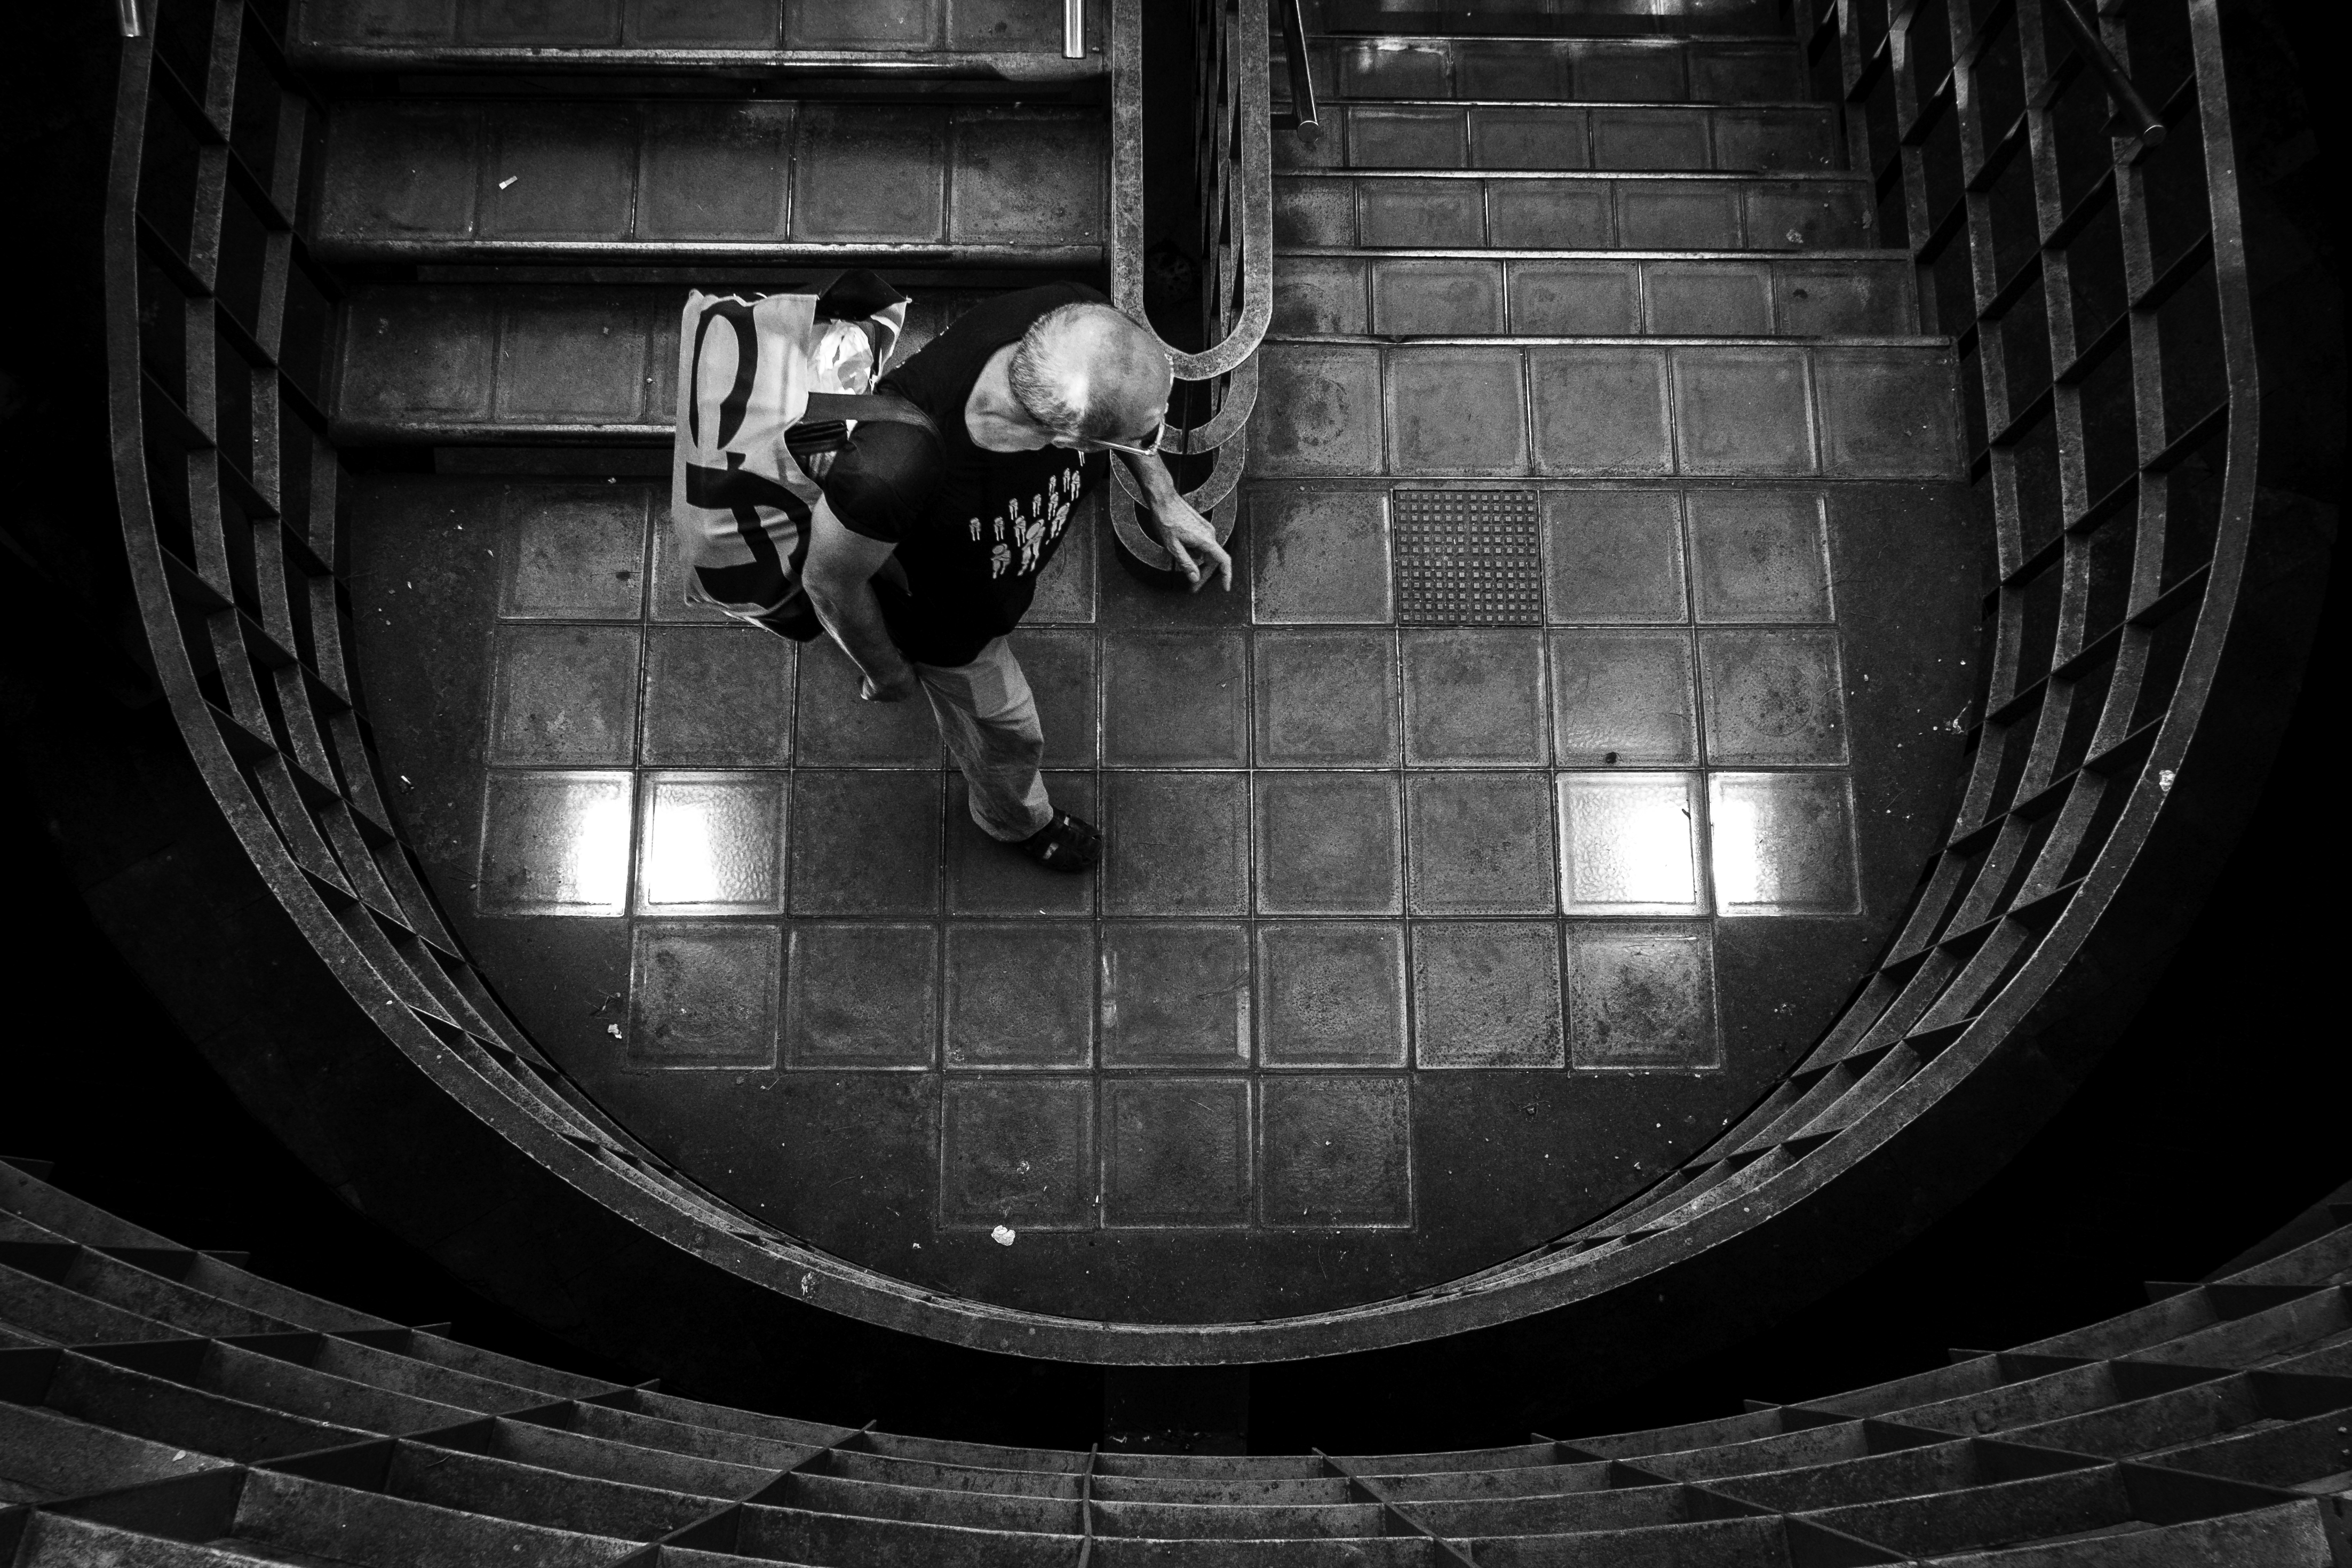
man, walking, black and white, architecture, people, white, street, photography, explore, curve, bag, darkness, black, monochrome, streetphotography, flickr, bw, blackandwhite, candid, creativecommons, spain, stairs, madrid, symmetry, photograph, sw, scene, schwarzweis, image, shape, 32, menschen, unposed, ungestellt, strasenfotografie, architektur, symmetrie, kurve, treppe, mann, erwachsener, fujixt1, fujifilmxt1, szene, adult, streettog, tog, querformat, landscapeformat, flanieren, gehen, schlendern, spazieren, tasche, strolling, stufen, spanien, fisheye lens, monochrome photography, single lens reflex camera